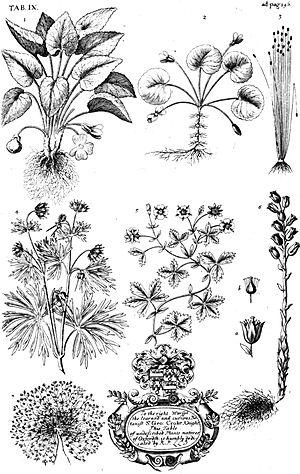
Robert Plot, né le 13 décembre 1640 à Borden dans le Kent et mort le 30 avril 1696 dans cette même ville, est un naturaliste et un chimiste anglais.